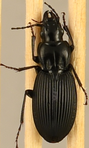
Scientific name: Pterostichus lachrymosus
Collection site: Mountain Lake Biological Station NEON (MLBS), plot MLBS_002